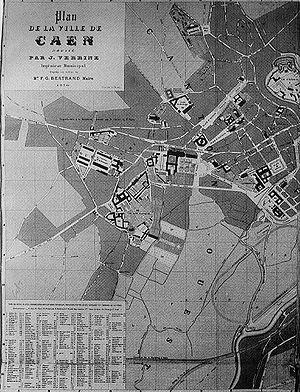
L'établissement public de santé mentale de Caen, précédemment nommé Le Bon Sauveur, puis Centre hospitalier spécialisé de Caen est un ancien couvent transformé en hôpital psychiatrique à partir du XIXᵉ siècle par la Congrégation des Filles du Bon Sauveur fondée dans la première partie du XVIIIᵉ siècle.
La Prairie est un espace vert de 60 hectares au centre de la ville de Caen.
Saint-Ouen, autrefois appelé Villers, est un quartier de Caen.